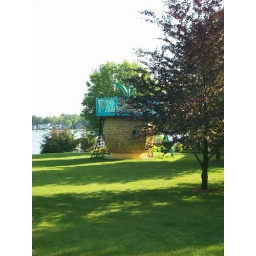
Taken on the new bike bath around Clark Lake.